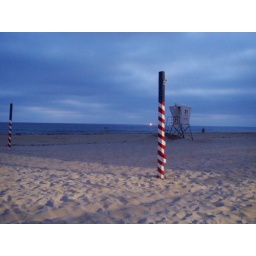
red pole in San Diego